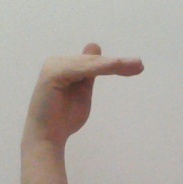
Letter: khaa